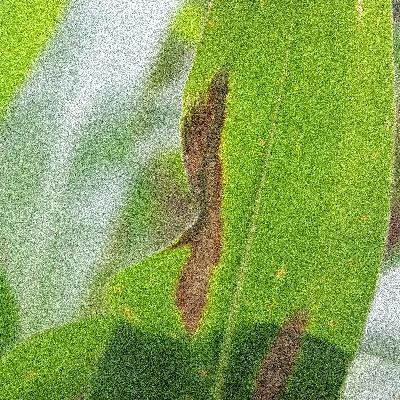
Label: Corn_(Maize)___Leaf_Spot